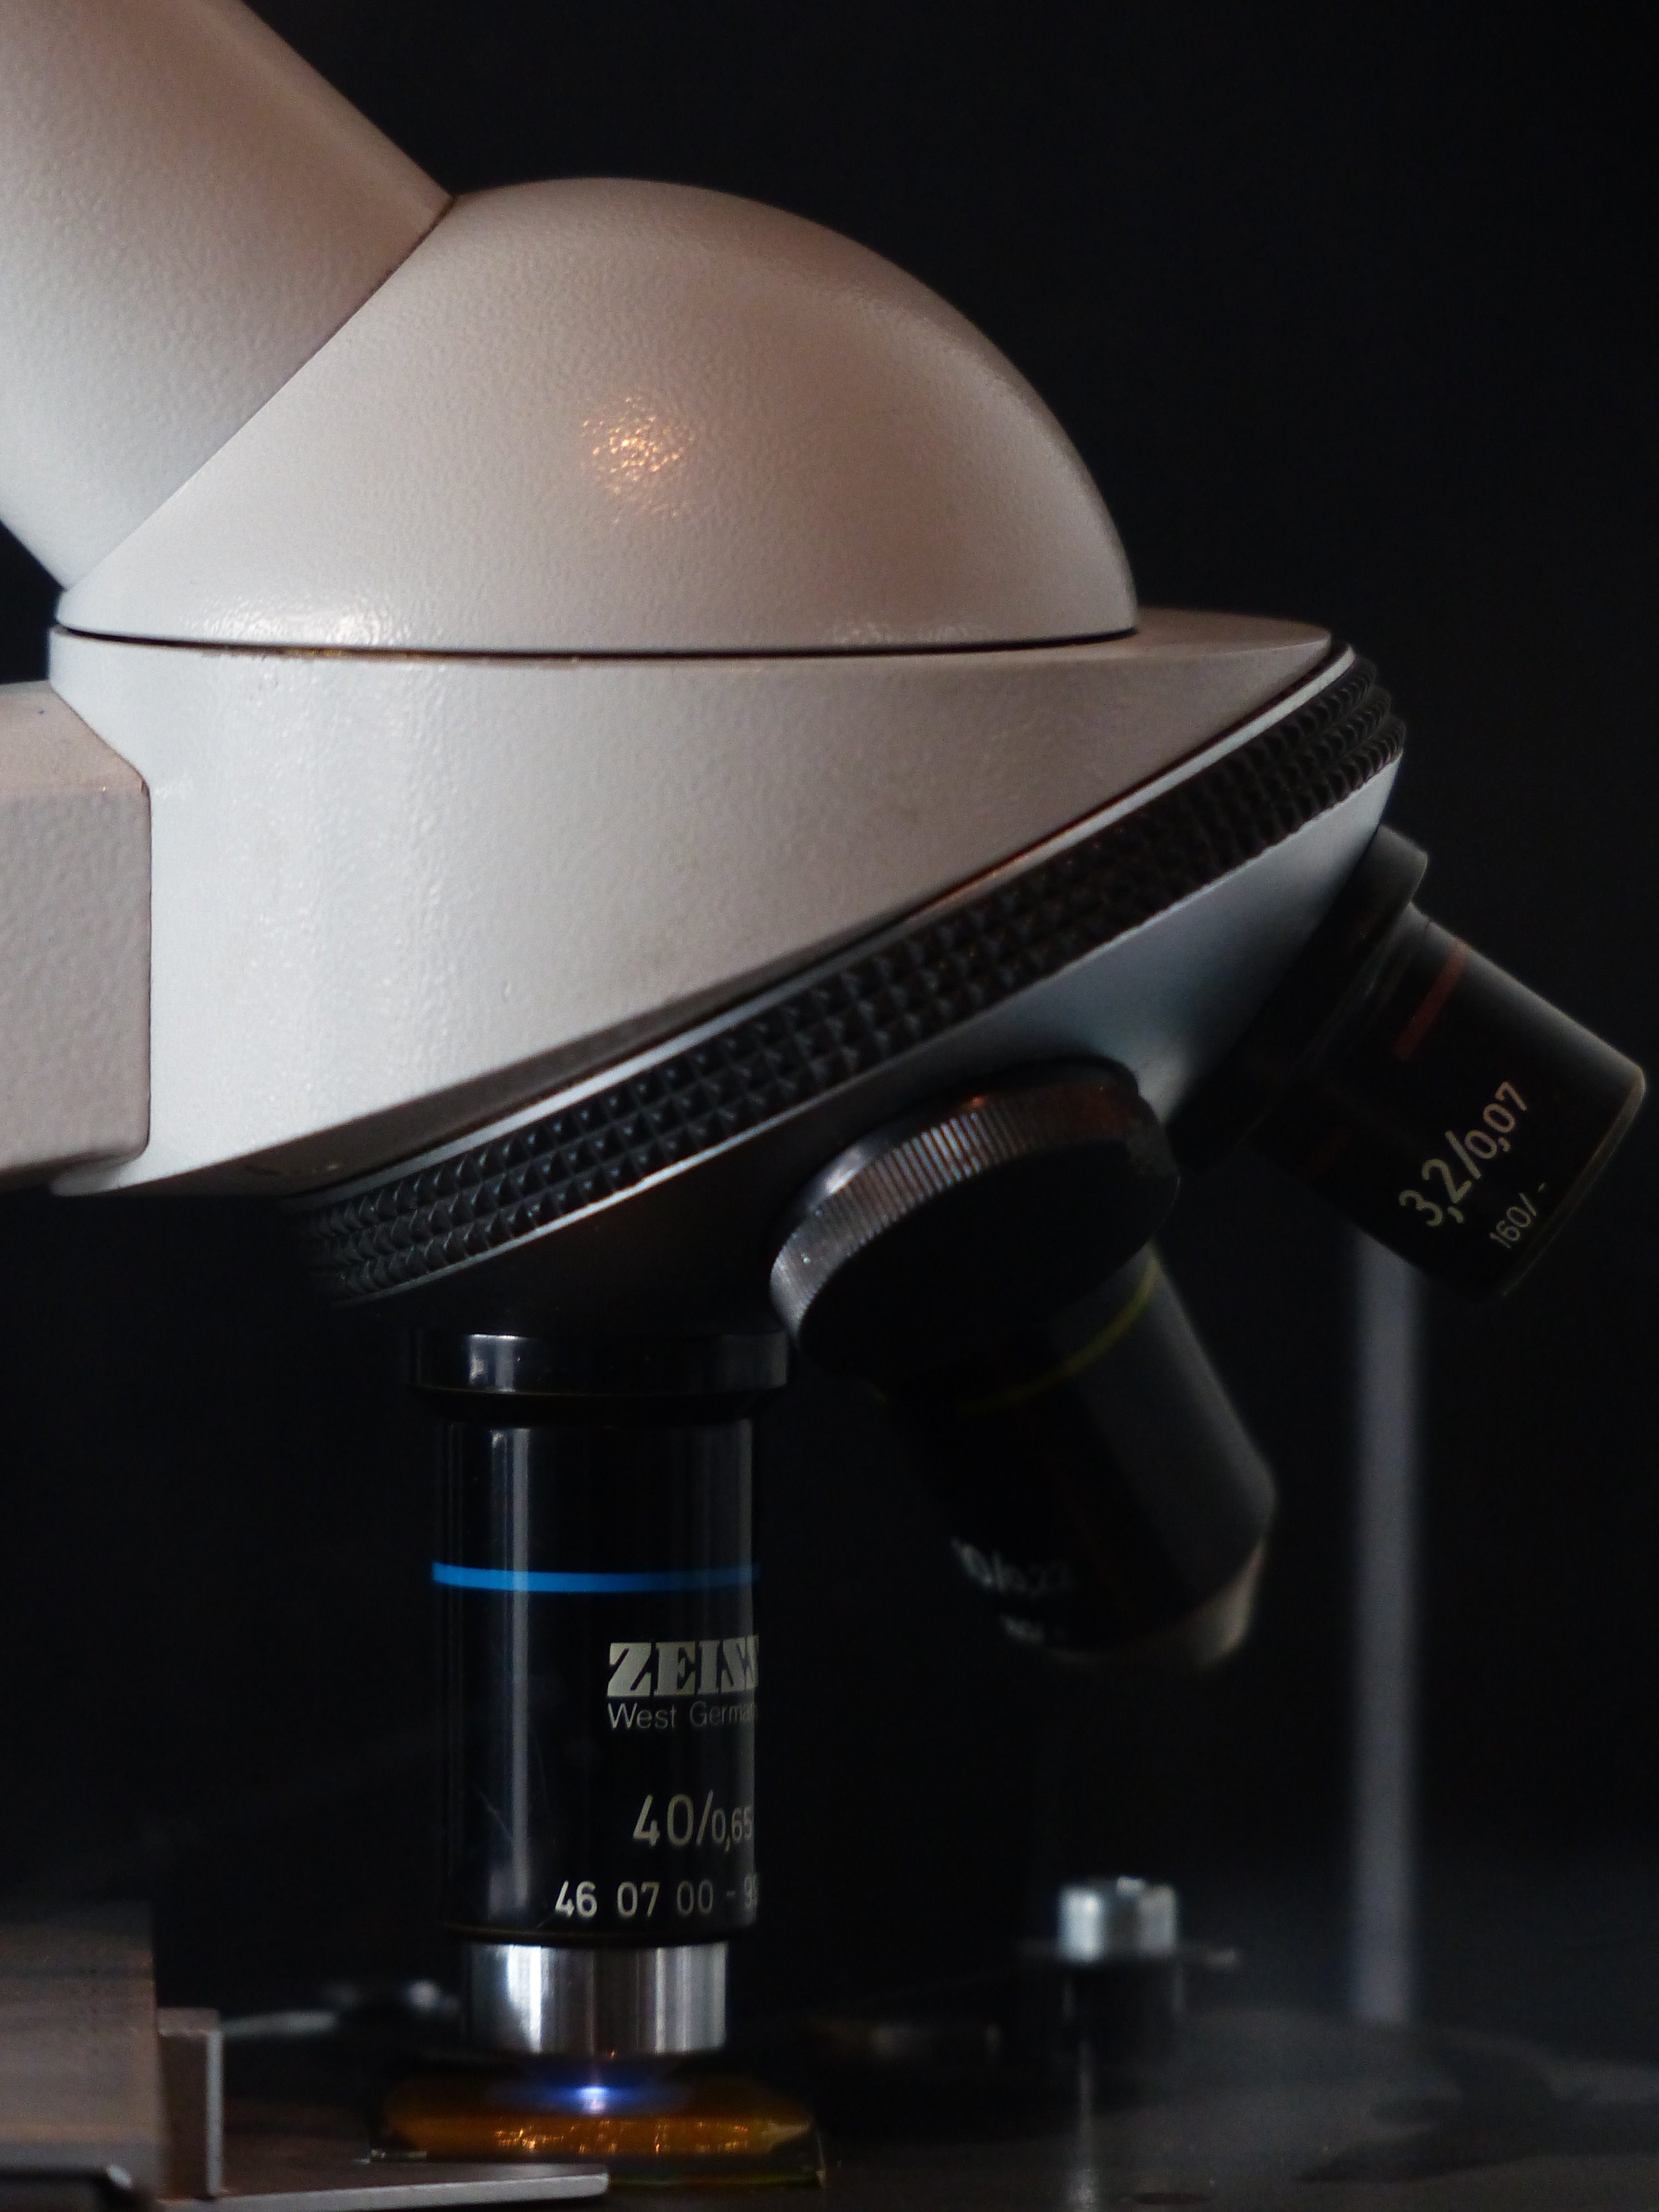
espresso, lighting, product, laboratory, experiment, attempt, microscope, magnification, eyepiece